Jiaxing South railway station

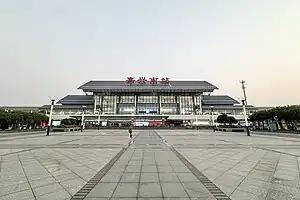

Jiaxingnan (Jiaxing South) railway station is a railway station on the Shanghai–Hangzhou high-speed railway located in Nanhu District, Jiaxing, Zhejiang, People's Republic of China. It is only used for high-speed EMU G and D trains and has four platforms and eight rail lines. Normal-speed trains arrive at and depart from Jiaxing railway station.